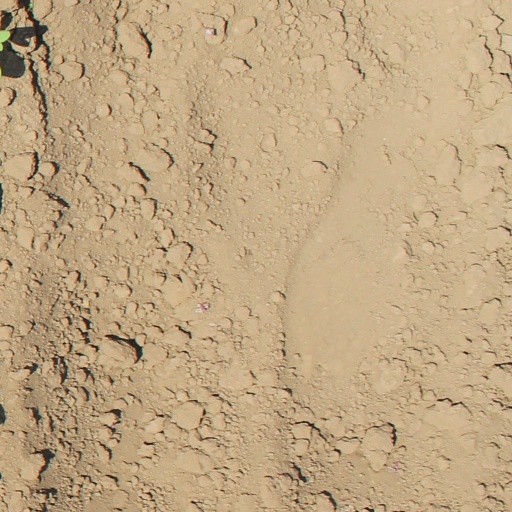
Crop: soybean